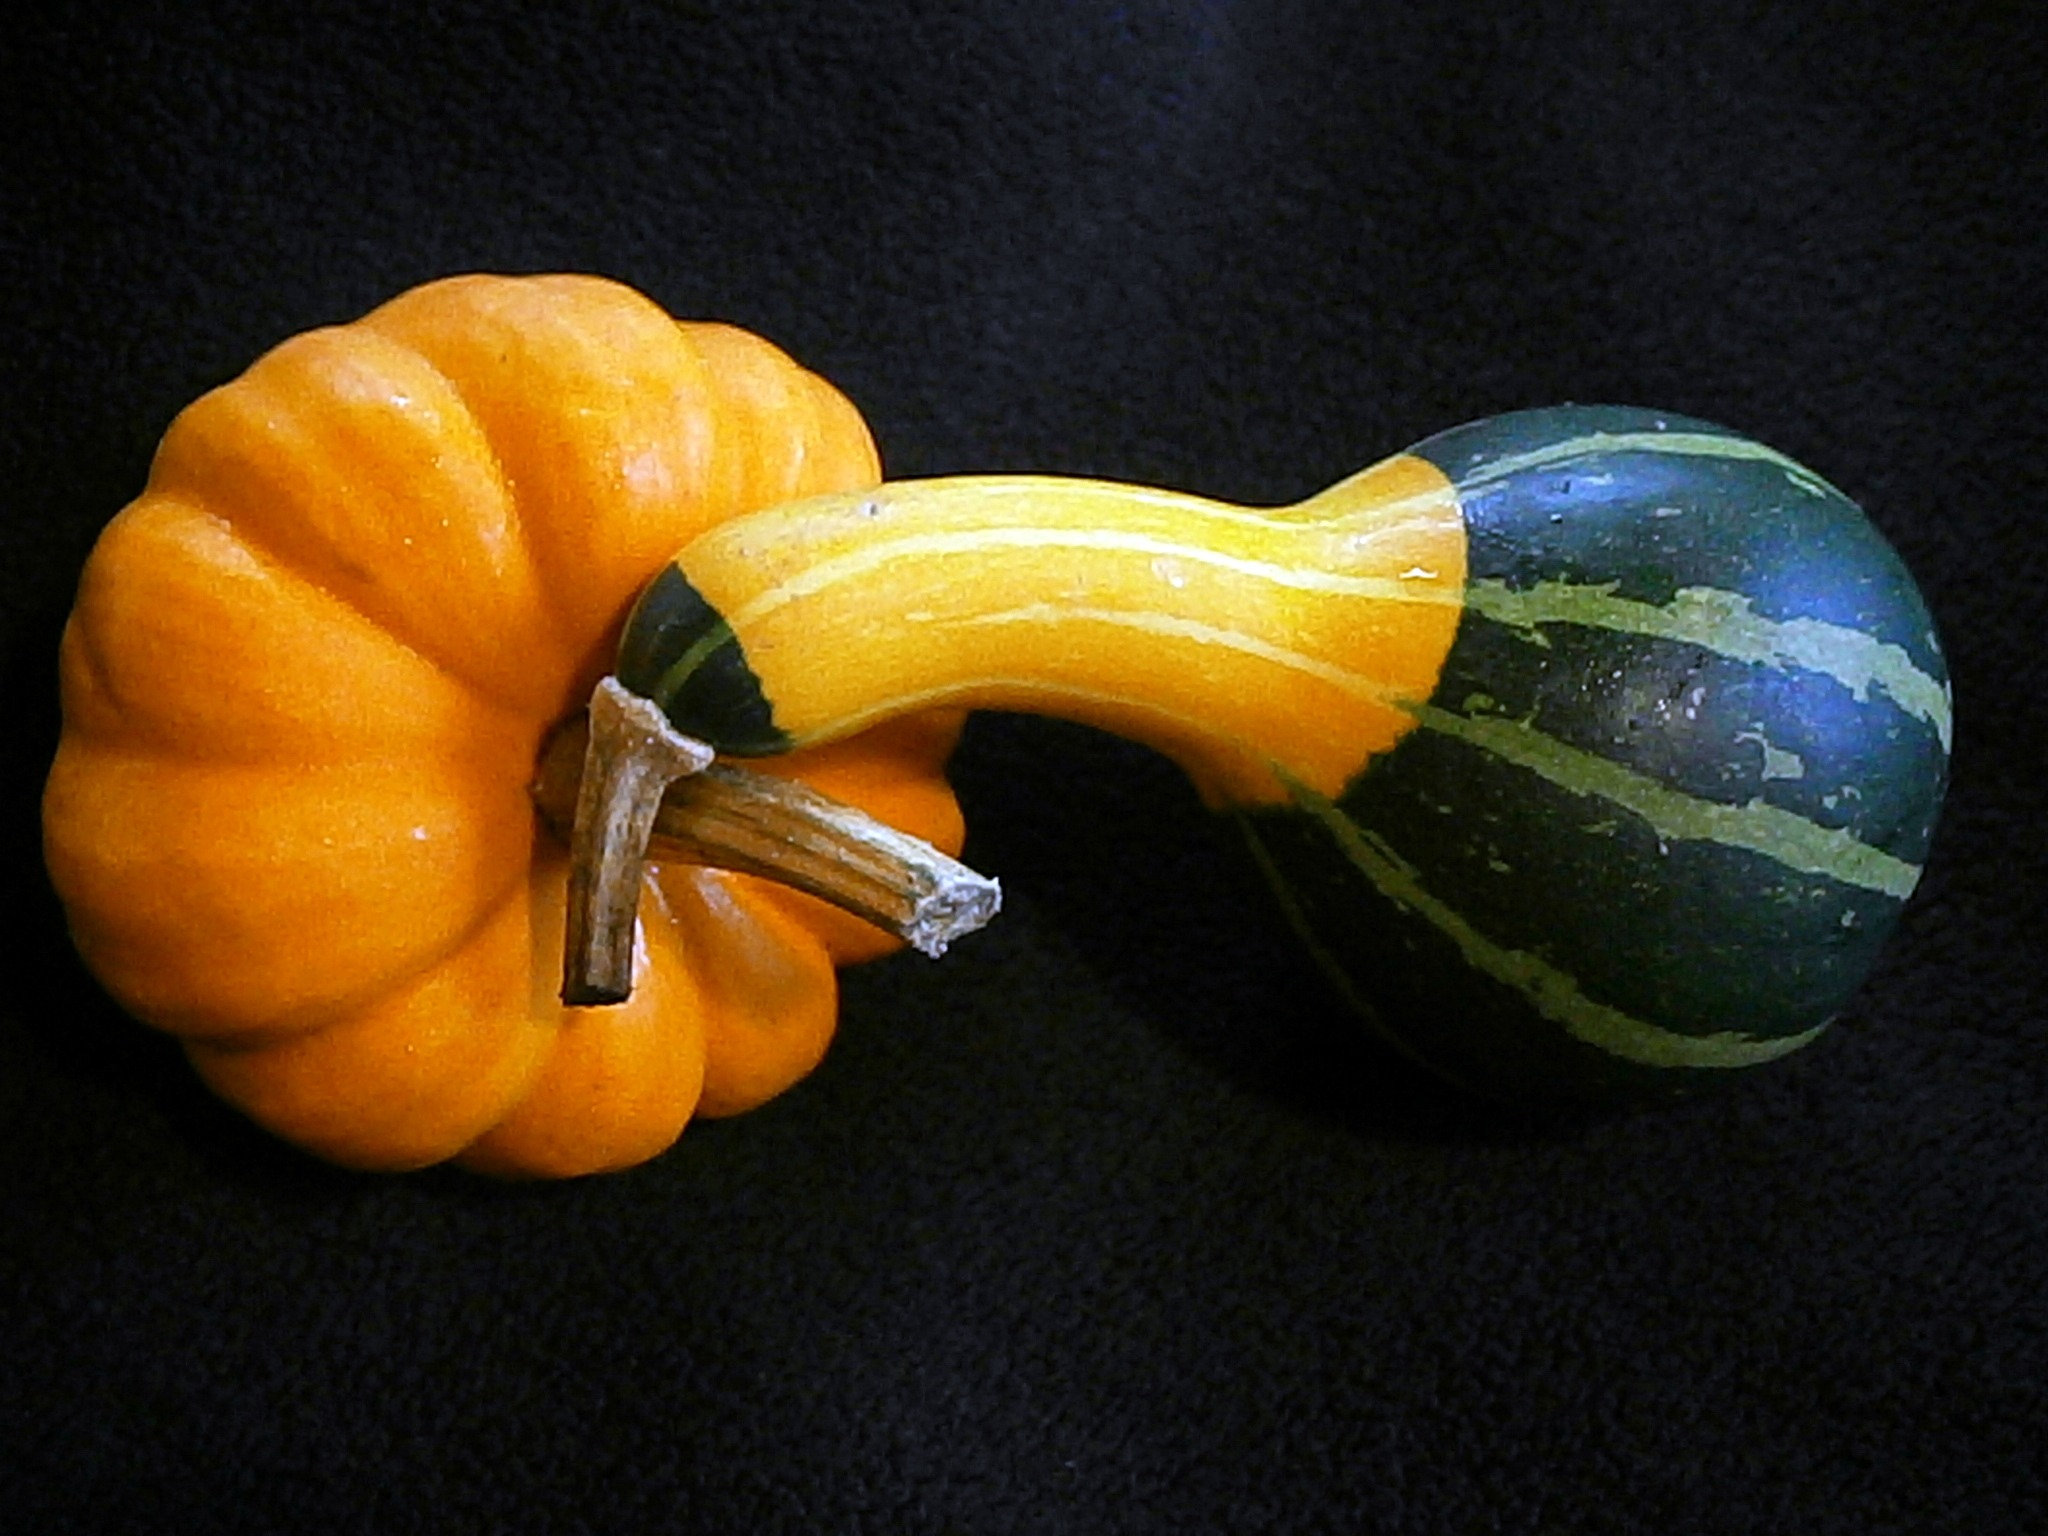
plant, fruit, flower, decoration, orange, food, produce, vegetable, small, autumn, pumpkin, yellow, gourd, mini pumpkin, decorative, vegetables, carving, cucurbita, macro photography, decorative squashes, flowering plant, decorative pumpkins, ribbed, bottle gourd, miniature pumpkin, land plant, mini pumpkins